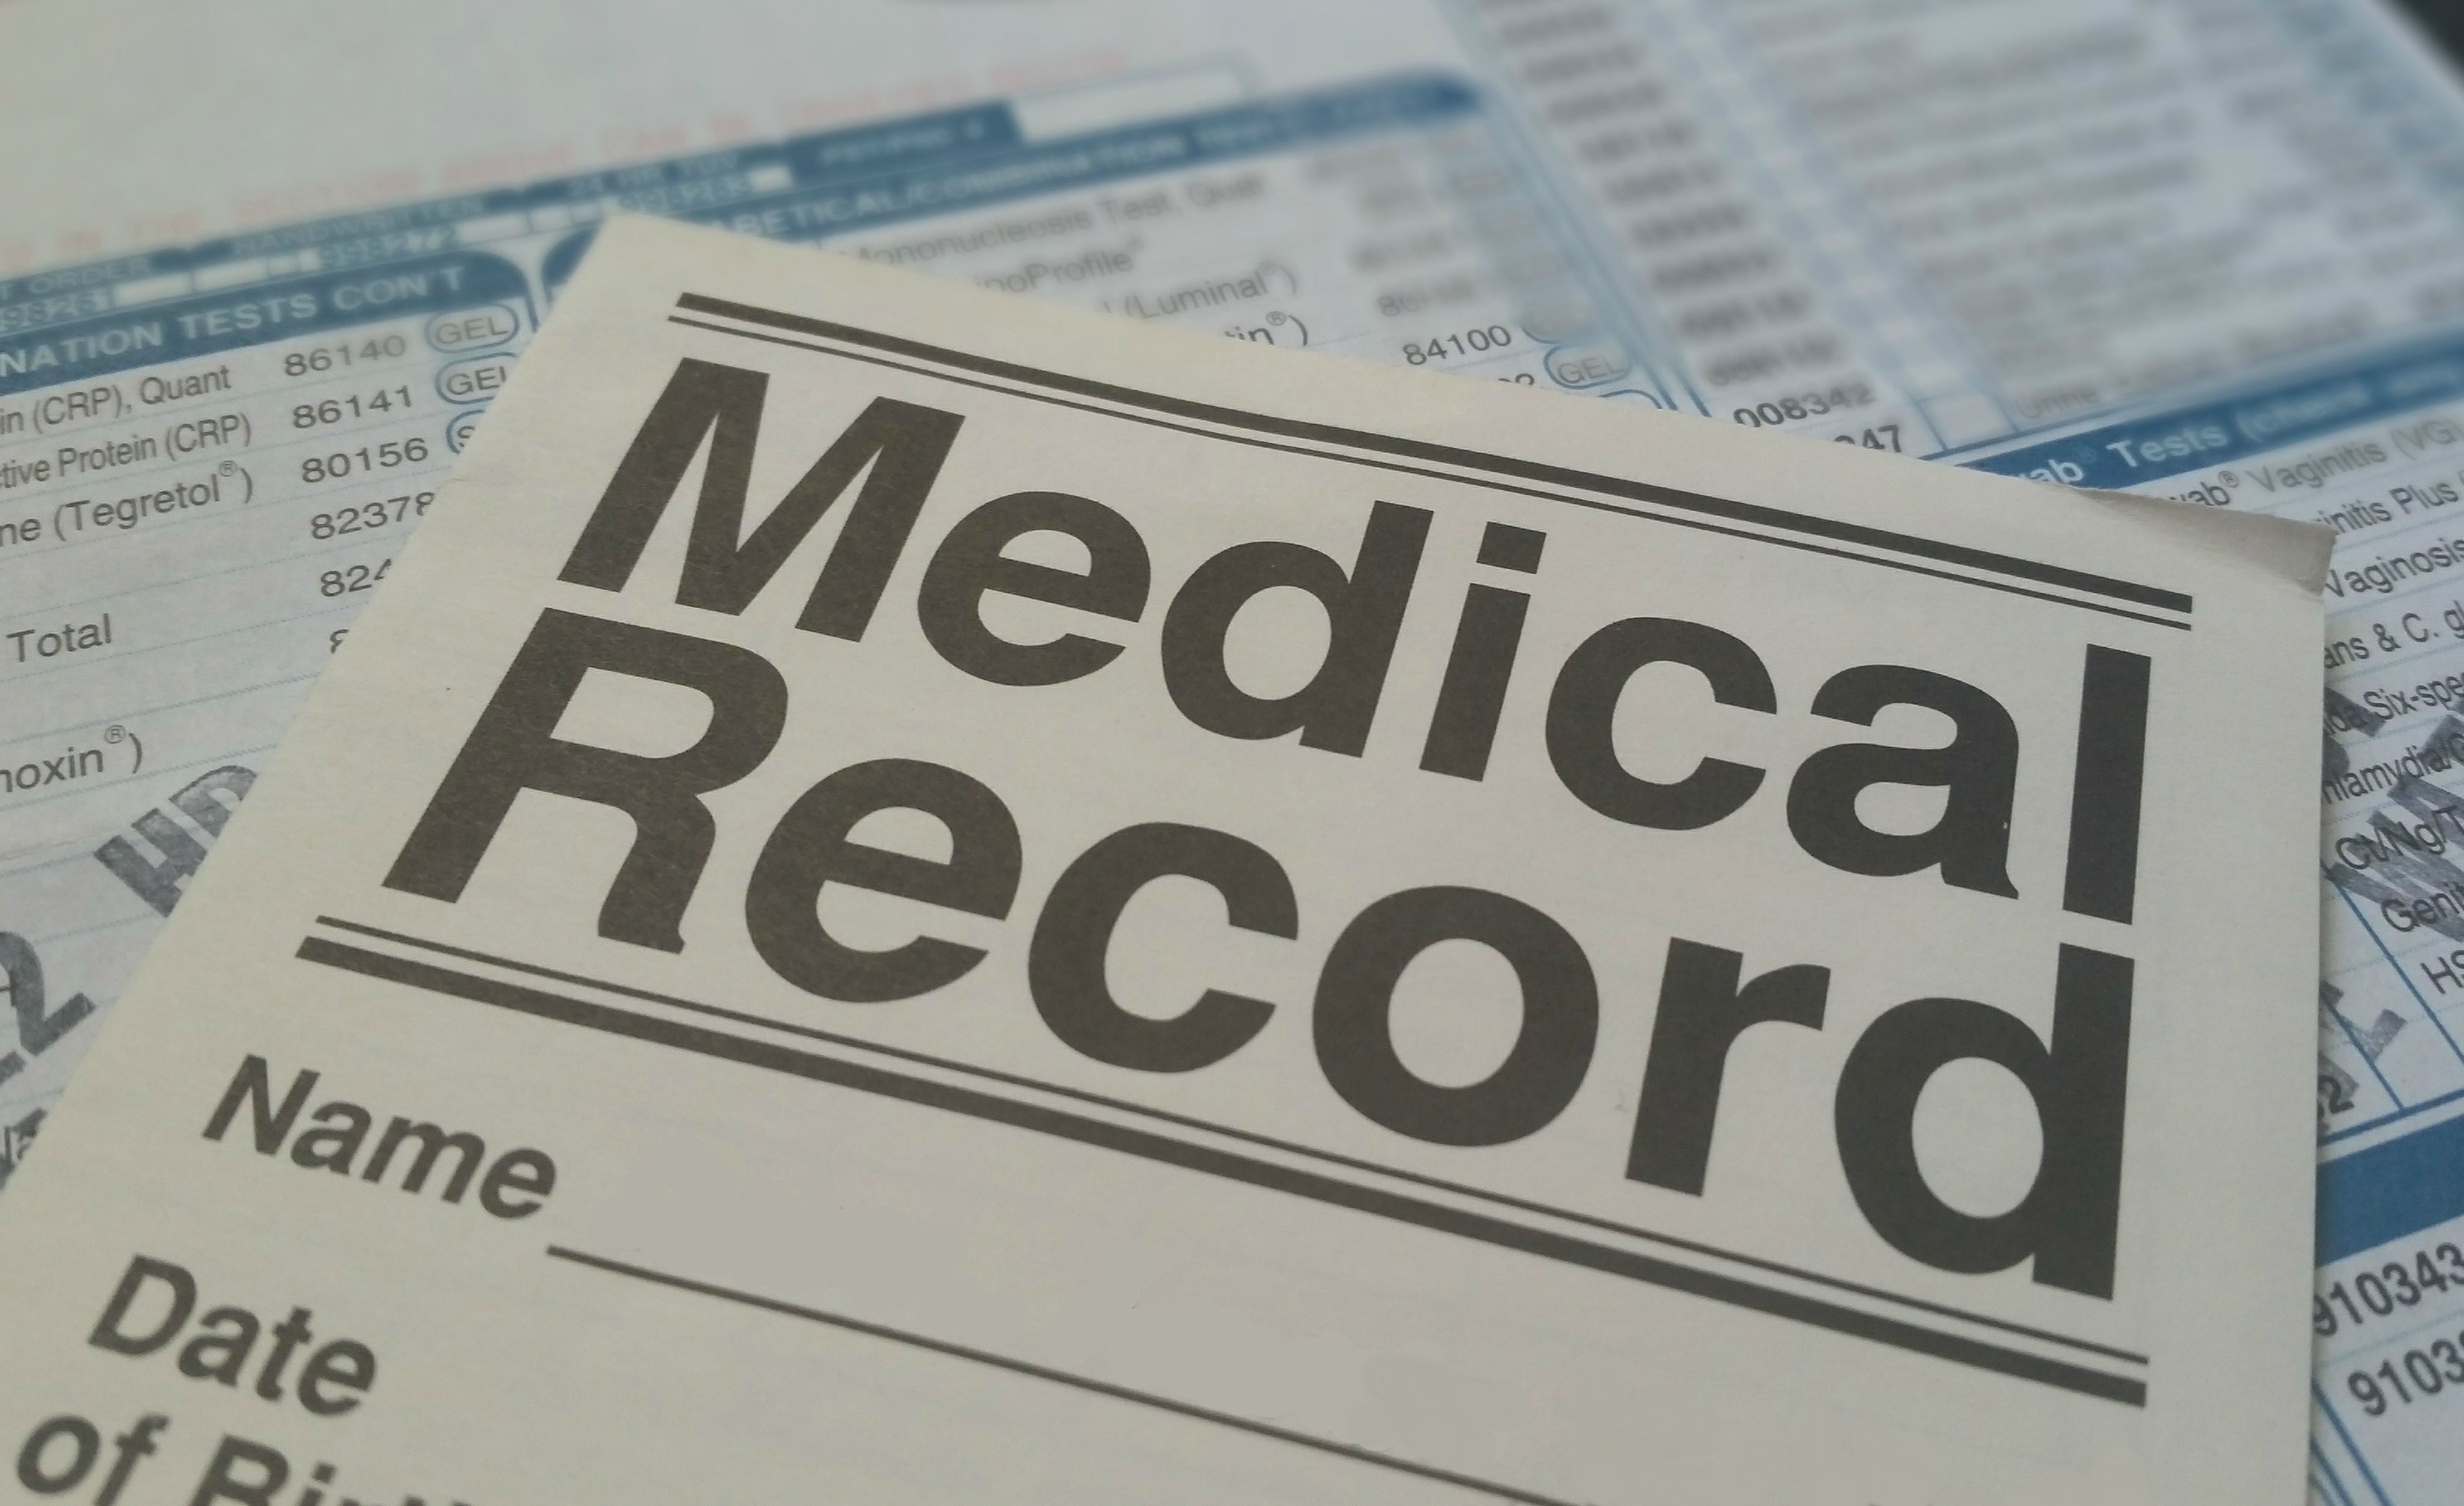
record, number, advertising, care, paper, file, health, label, brand, font, design, text, laboratory, document, medical, illness, form, patient, exam, vaccination, vehicle registration plate, vaccine